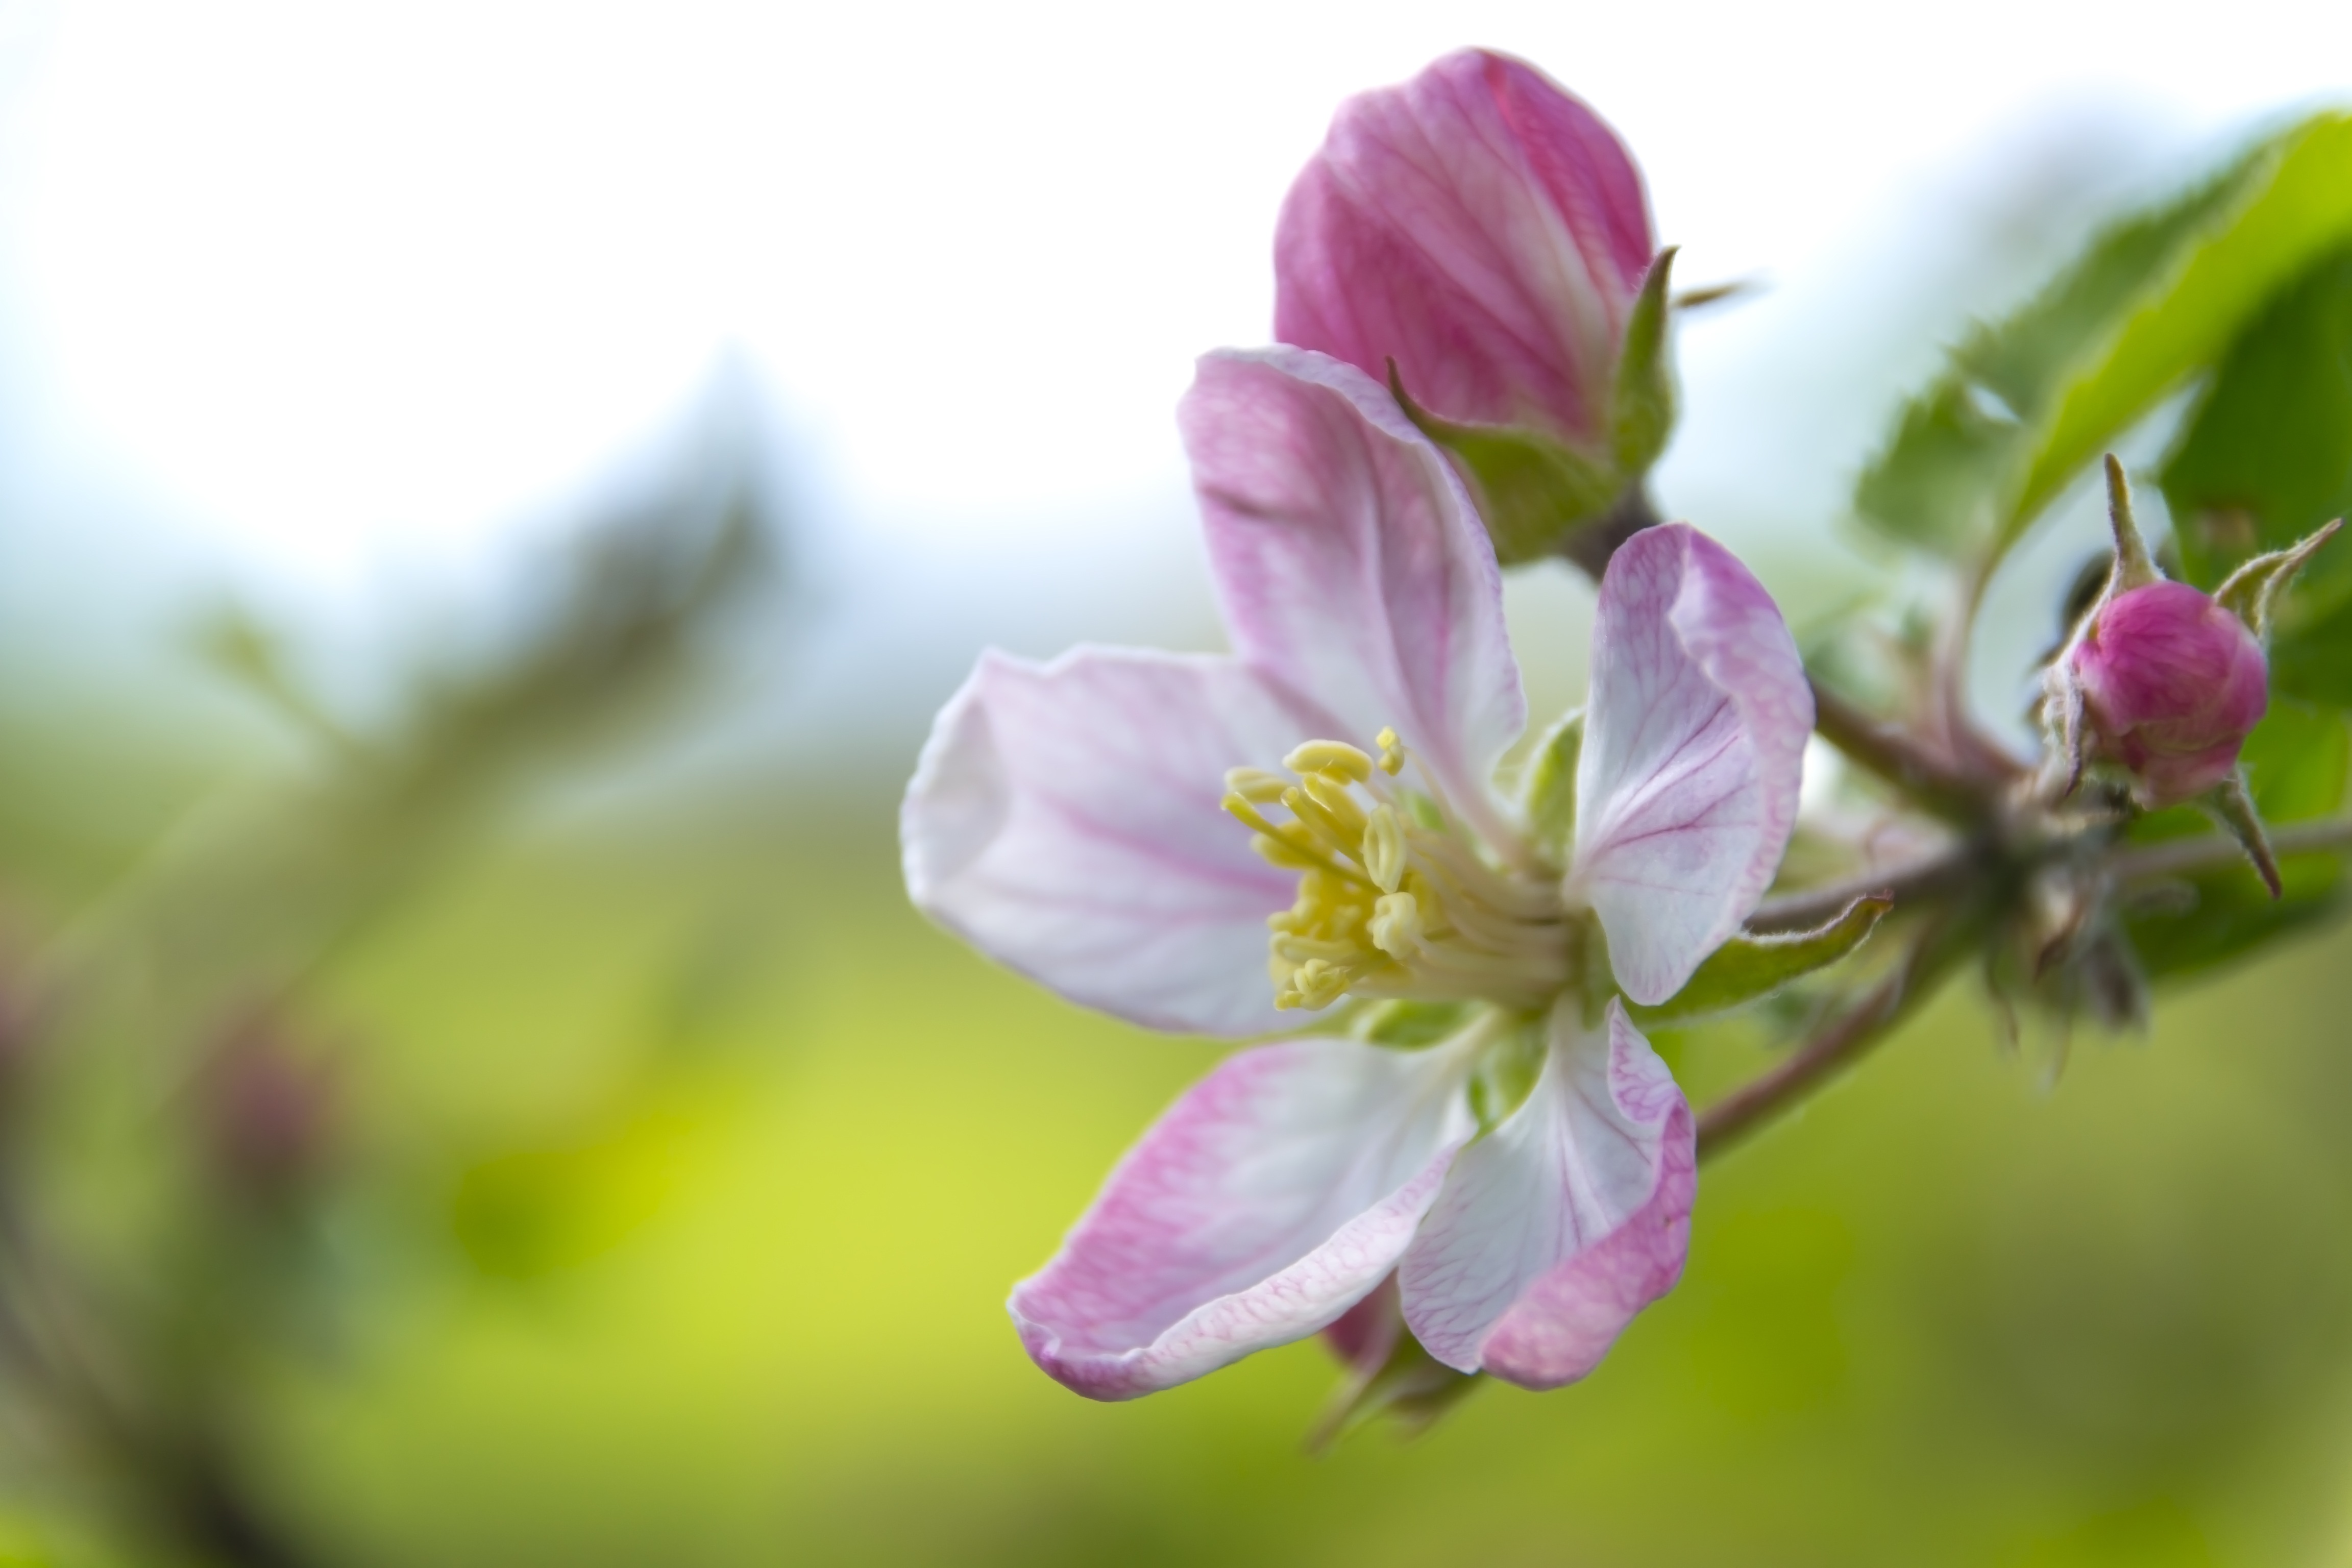
tree, nature, branch, blossom, plant, fruit, flower, petal, pollen, spring, produce, macro, closeup, flora, wildflower, close up, twigs, nectar, macro photography, flowering plant, apple flower, flowering crabapple, land plant